Dirt road

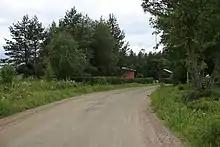
A dirt road in Kärsämäki, Finland

Dirt roads take on different characteristics according to the soils and geology where they pass, and may be sandy, stony, rocky or have a bare earth surface, which could be extremely muddy and slippery when wet, and baked hard when dry. They are likely to become impassable after rain. They are common in rural areas of many countries, often very narrow and infrequently used, and are also found in metropolitan areas of many developing countries, where they may also be used as major highways and have considerable width.